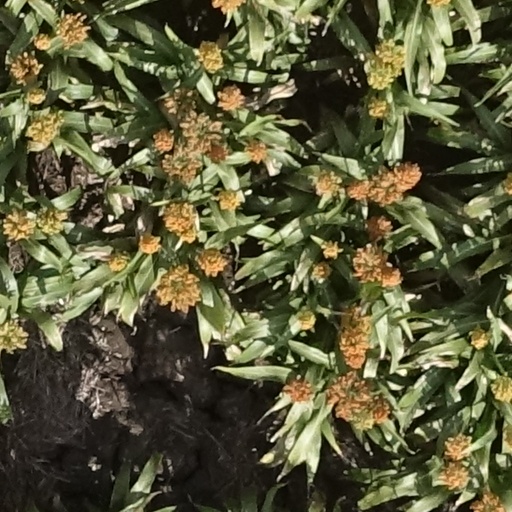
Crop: sorghum